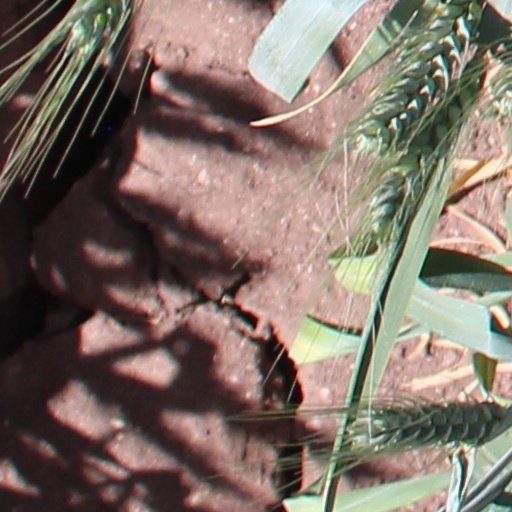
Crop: wheat